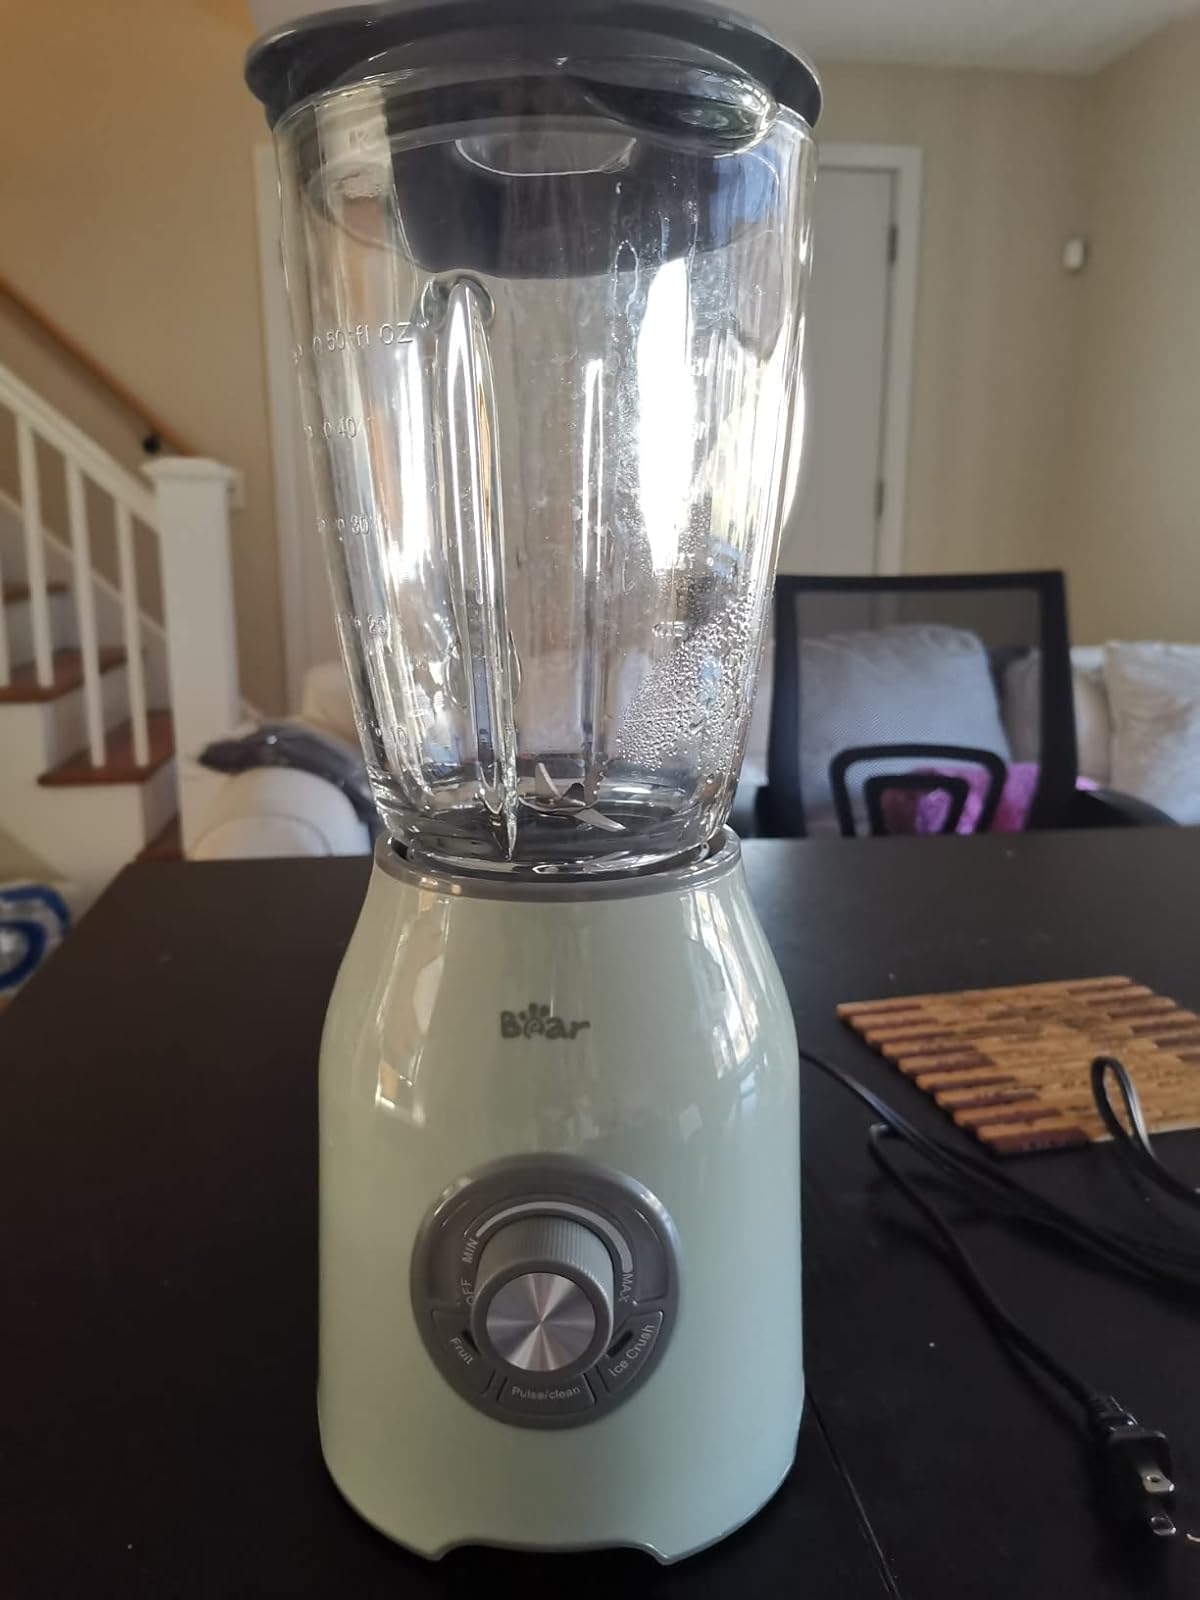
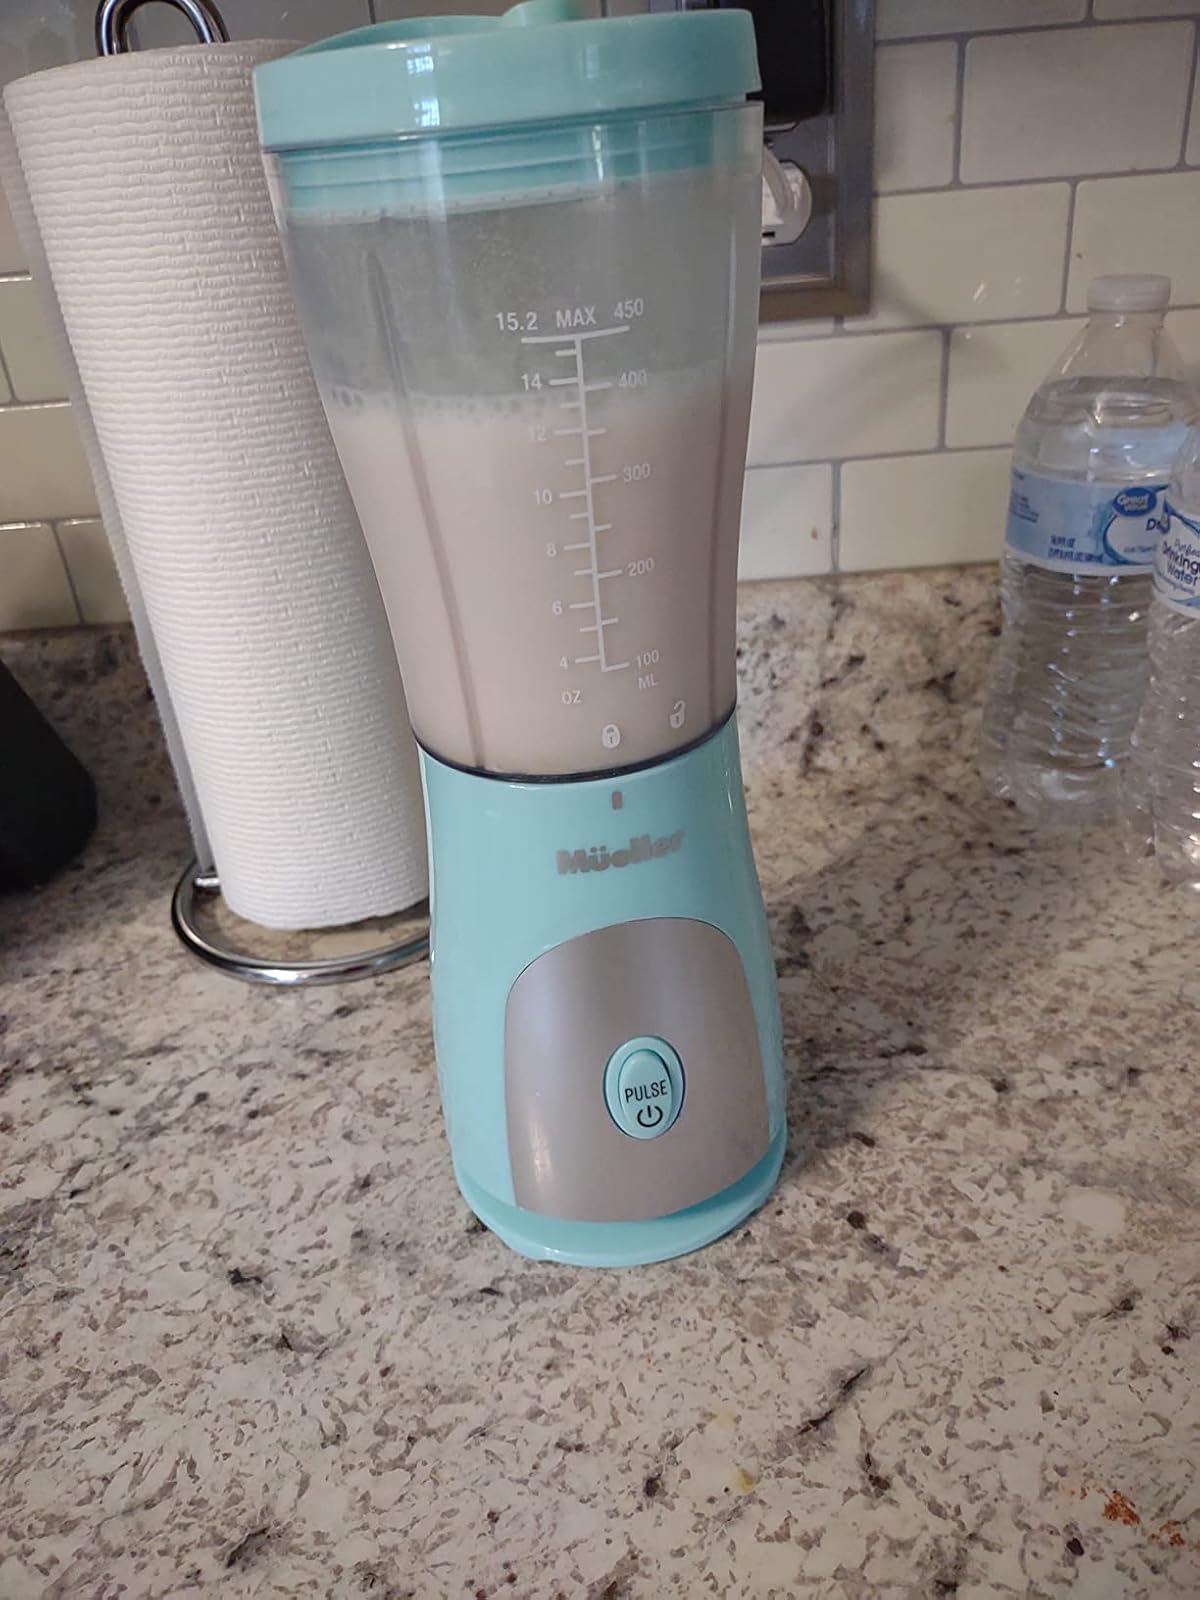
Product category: items_blender
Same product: no